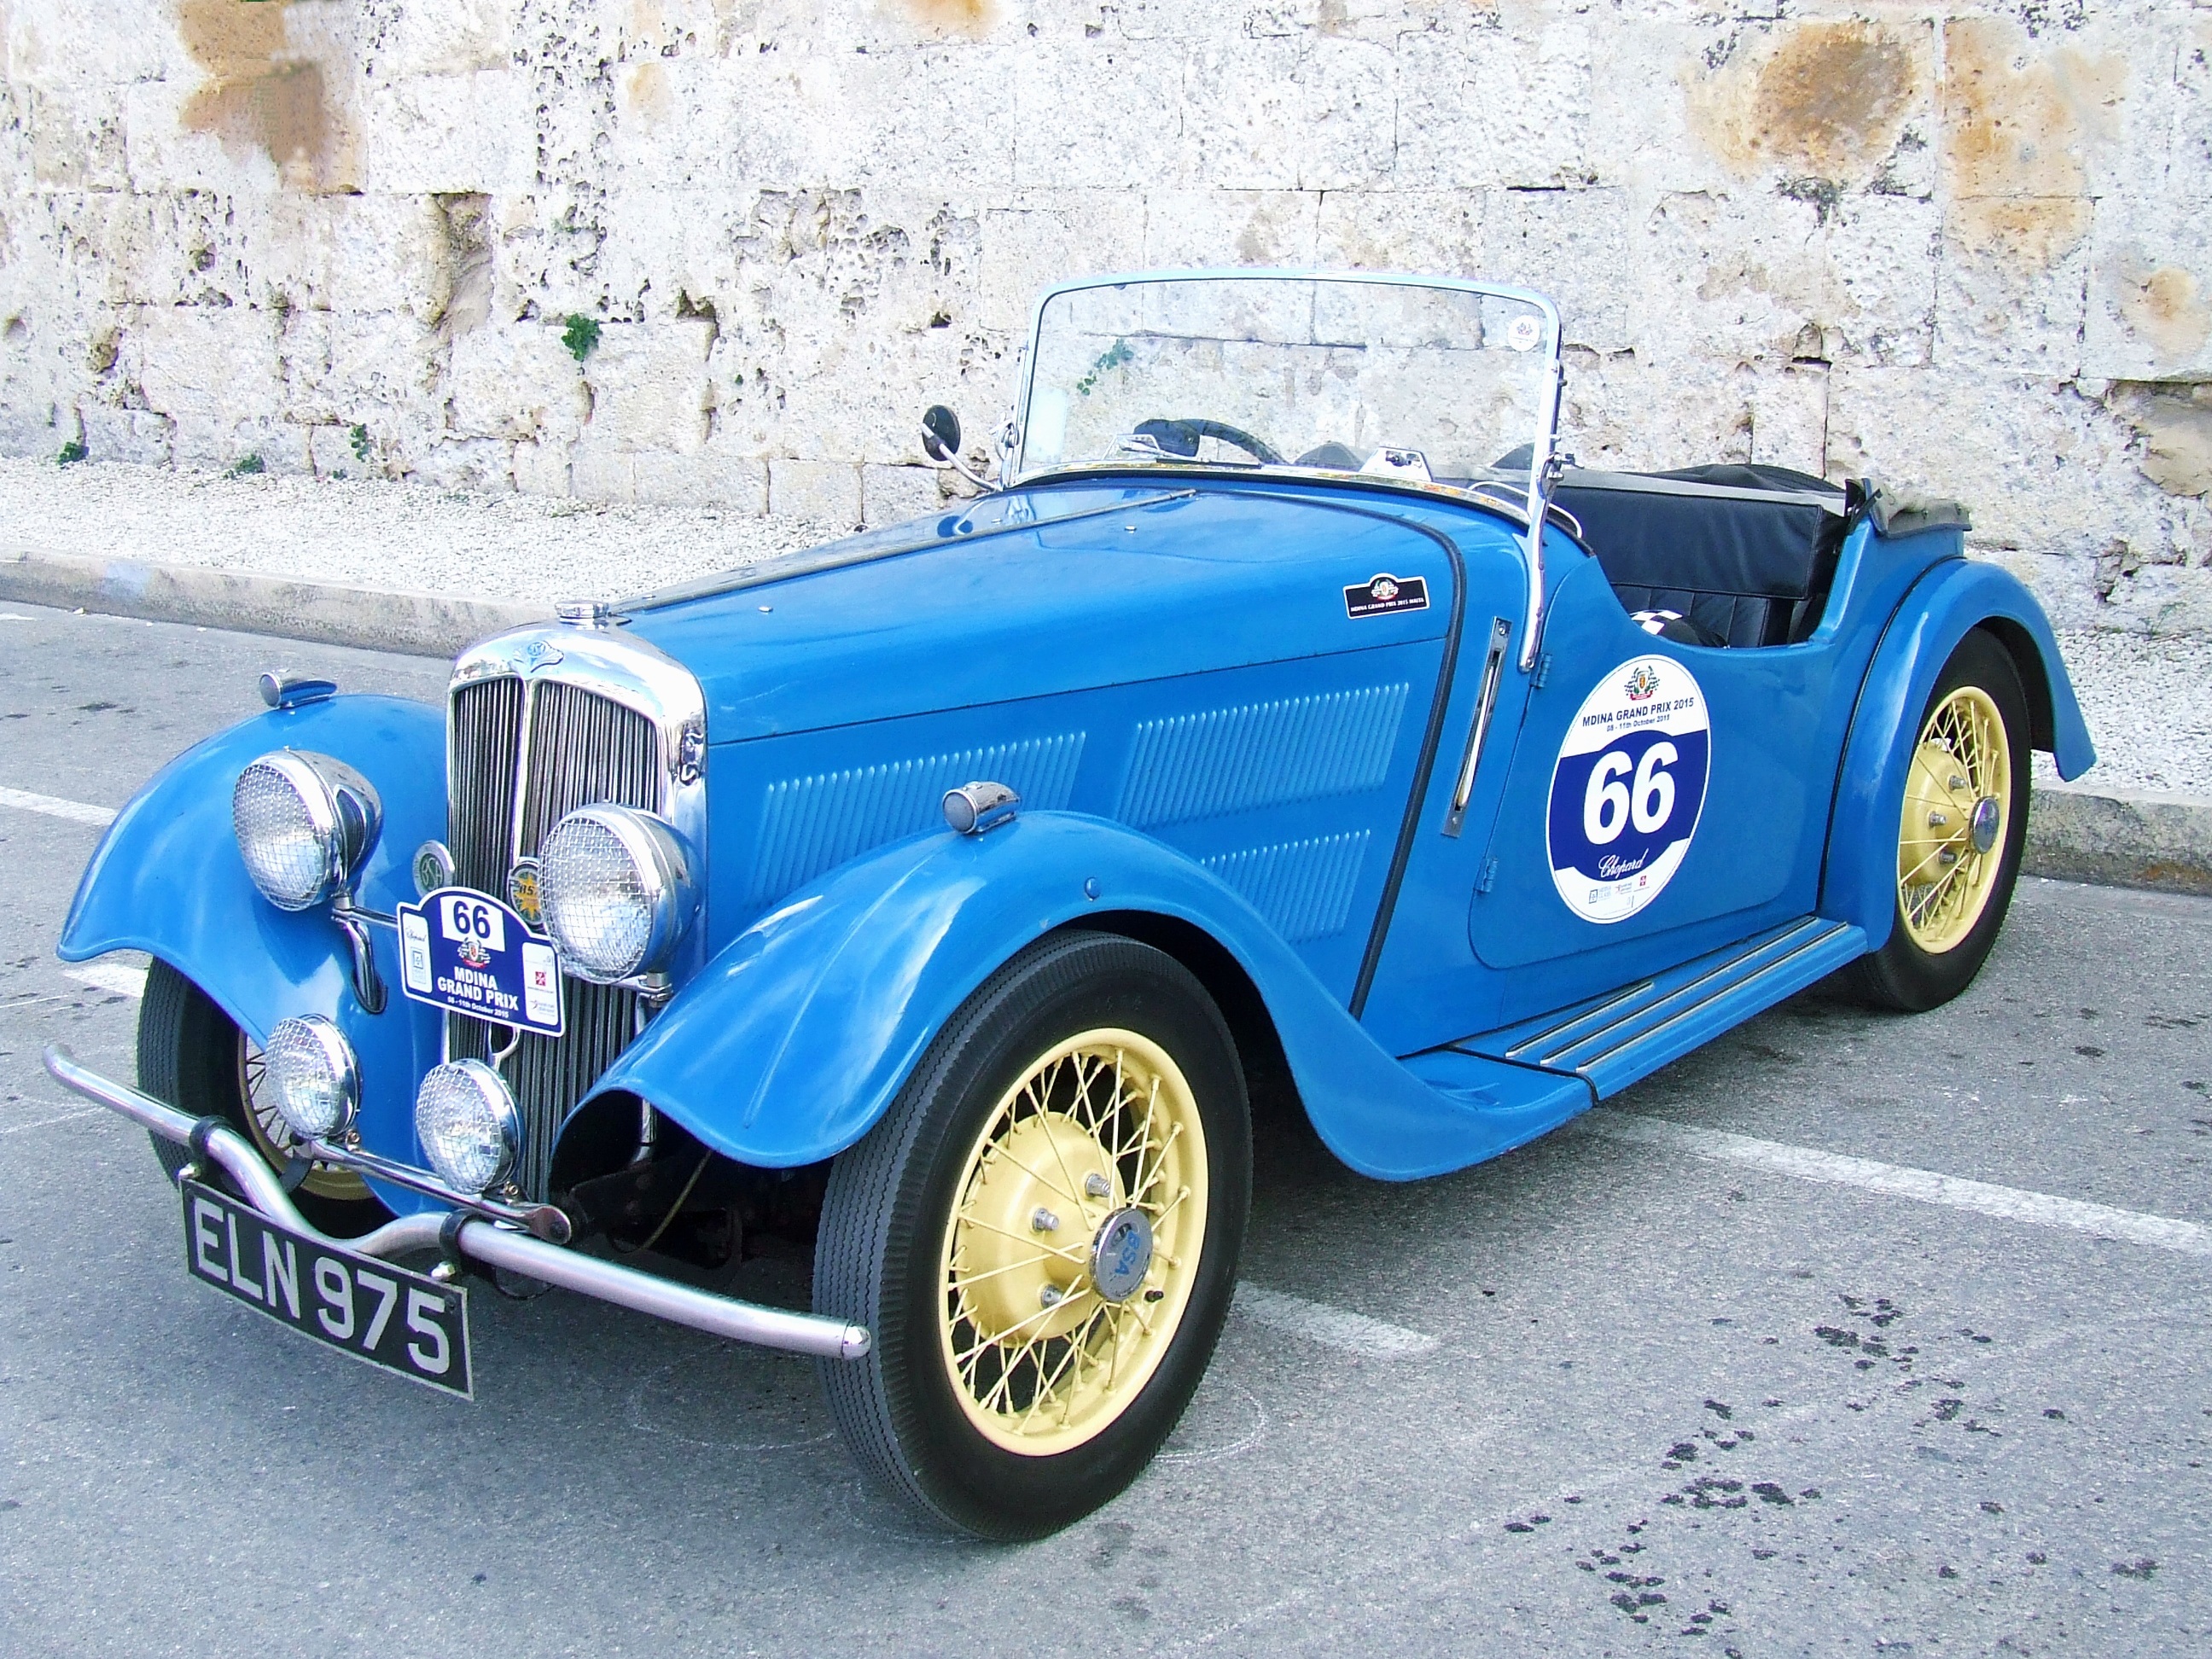
car, vintage, antique, wheel, automobile, retro, old, transportation, transport, vehicle, auto, nostalgia, historic, speed, old car, classic car, automotive, sports car, vintage car, race car, race, chrome, british, style, english, classic, convertible, shiny, bsa, mg, 66, antique car, racing car, land vehicle, touring car, automobile make, luxury vehicle, morgan 4, blue vintage car, bsa car, mgtf, mg tf, no 66, number 66